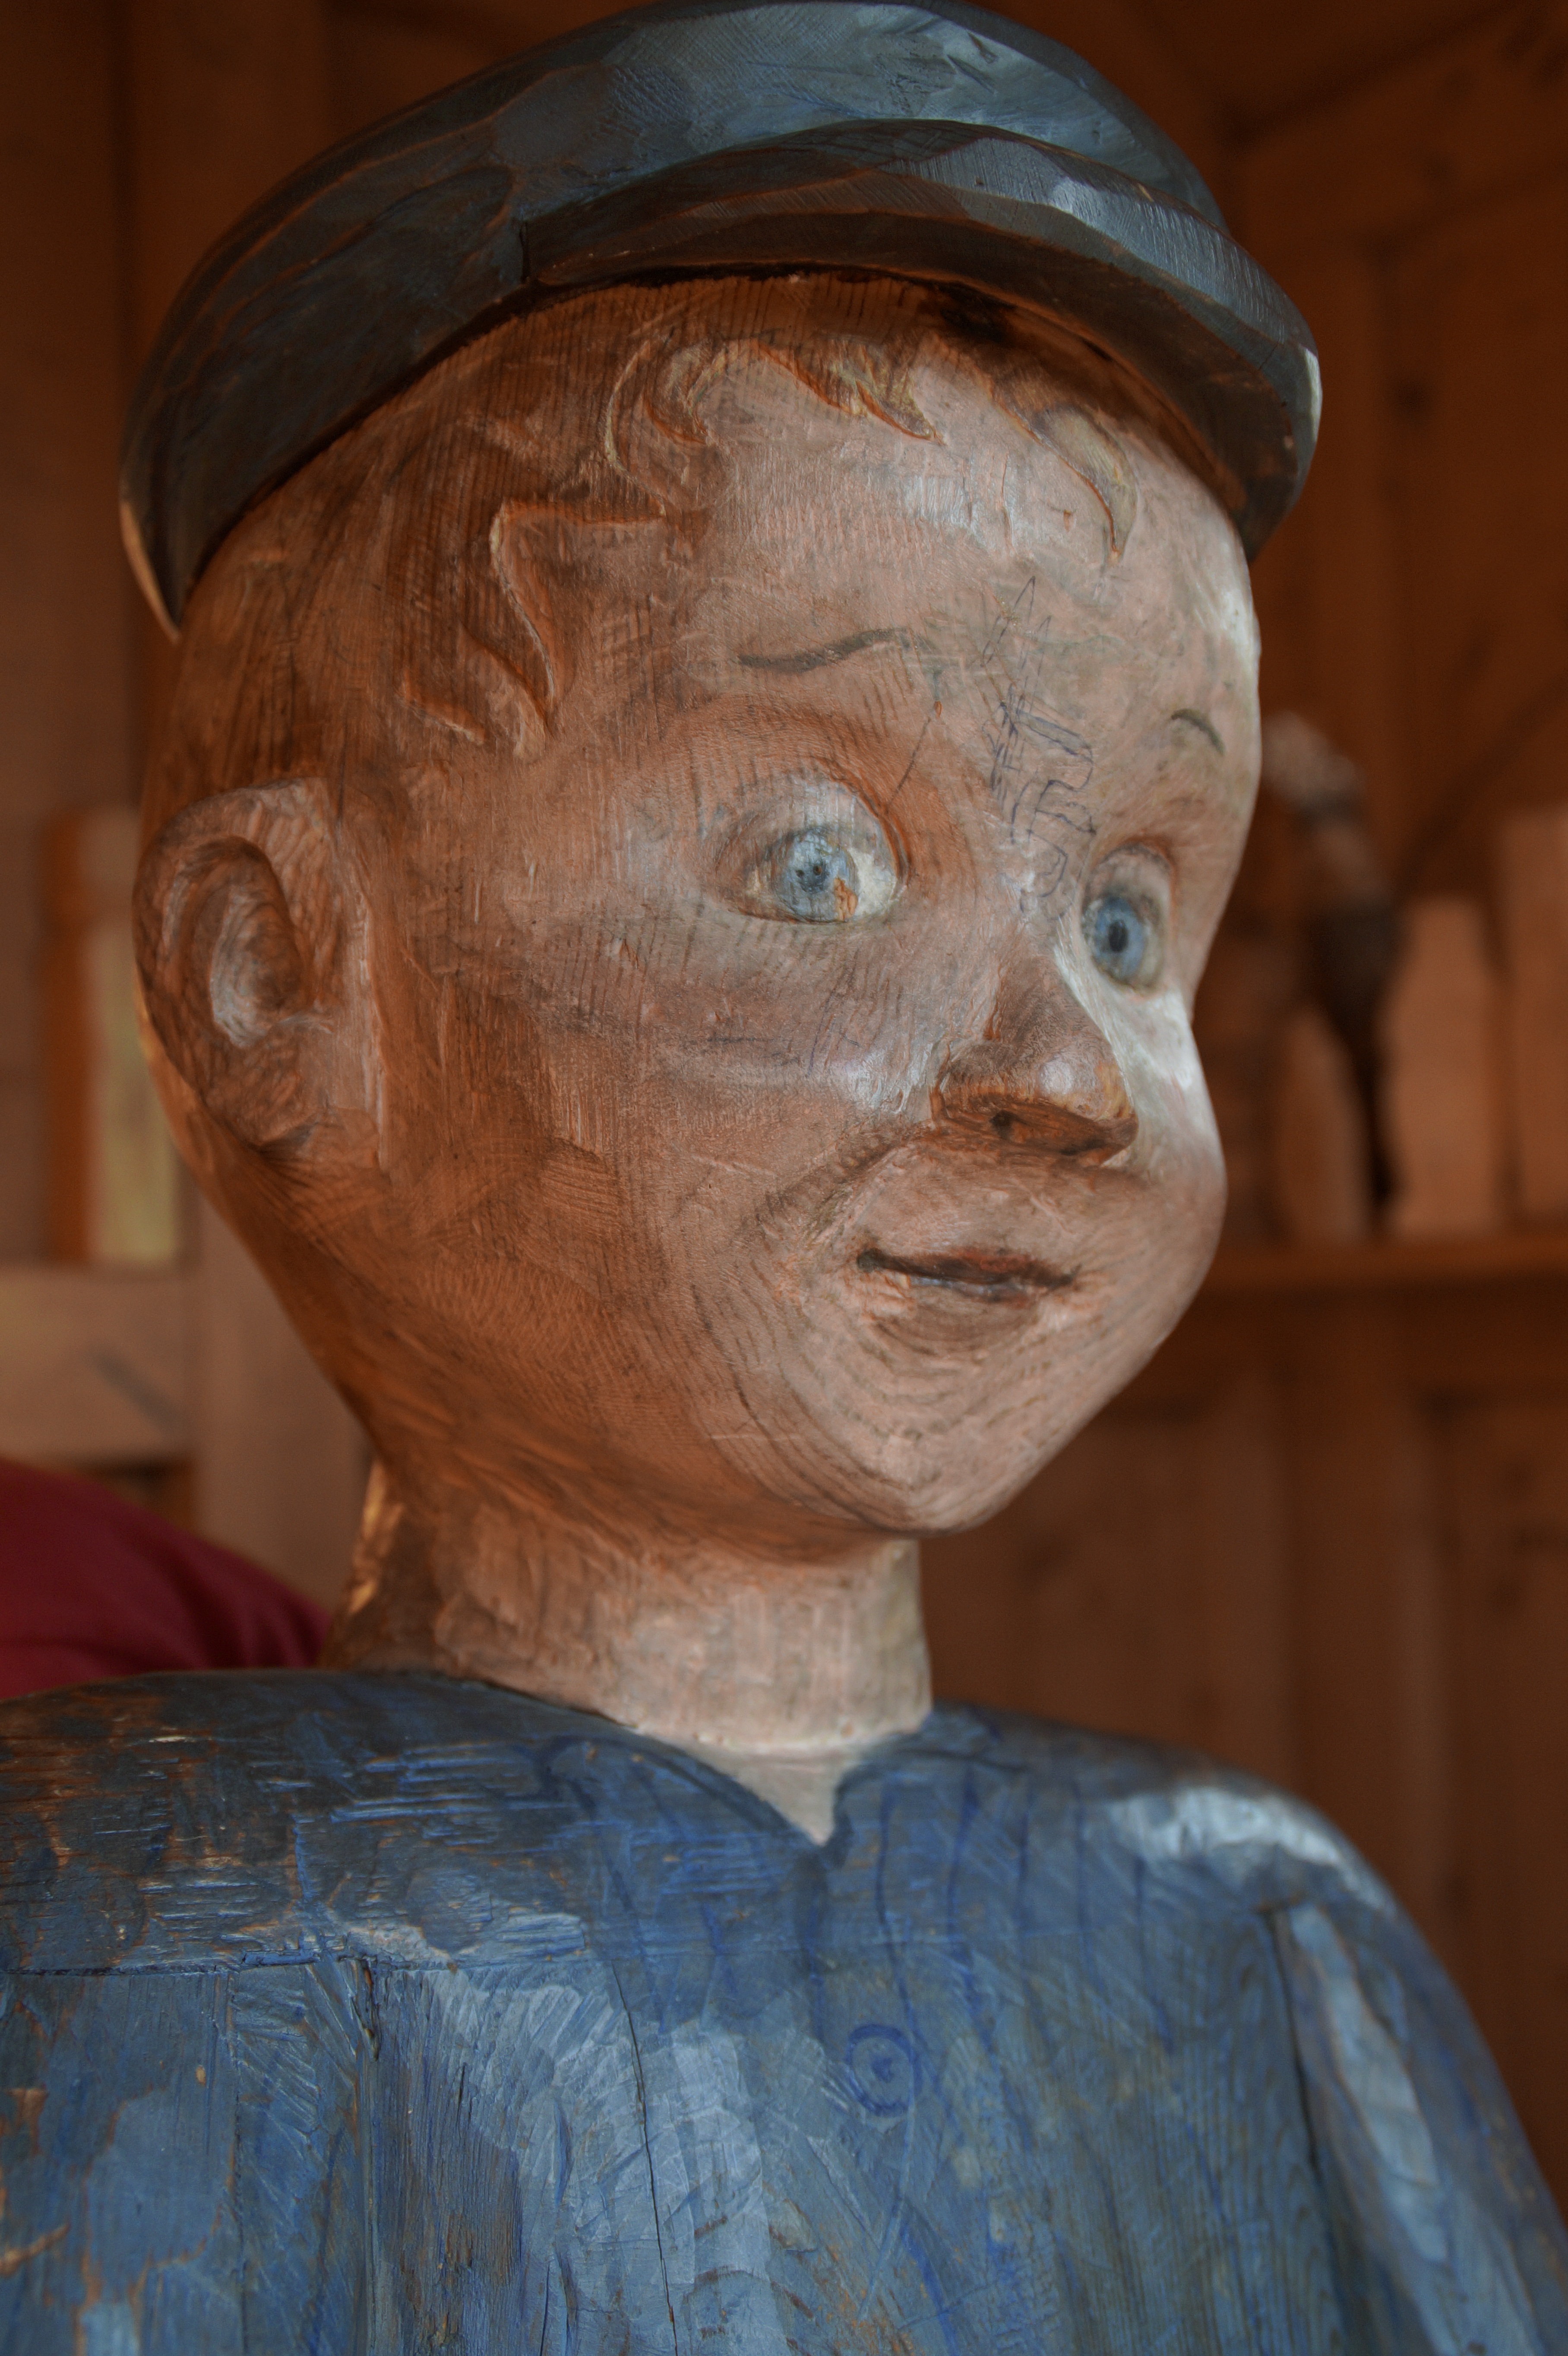
man, wood, boy, monument, male, statue, portrait, blue, childhood, painting, face, sculpture, art, figure, temple, sweden, head, cheeky, classic, carving, holzfigur, idol, emil, grandparent, children's book, ancient history, astrid lindgren, l nneberga, tischlerschuppen, children's storybook heroine, nonbuilding structure